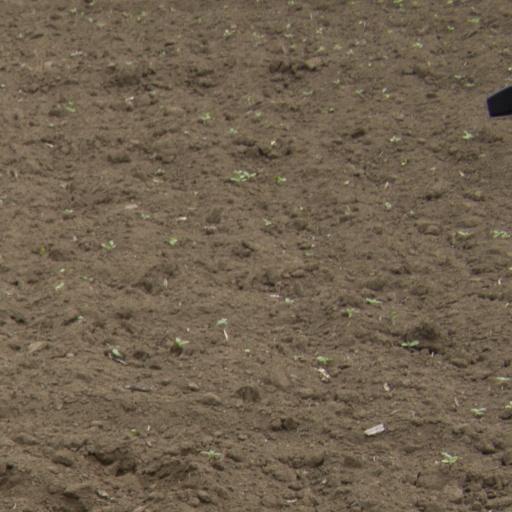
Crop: Jerusalem artichoke